1912 Belgian general election

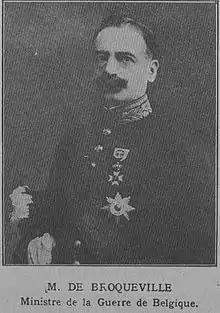
Charles de Broqueville

Catholics had formed the government continuously since 1884. Minister Schollaert had drafted a controversial education law, because of which he was forced to resign in June 1911. He was succeeded by a government led by Charles de Broqueville. The education law was intended to financially equalise public and private education, which was opposed by liberals and socialists as it benefited private (Catholic) schools. Both opposition parties, united against Catholics, were expected to win the elections. King Albert I was preparing to switch to a progressive government headed by liberal Paul Hymans. However, the elections unexpectedly increased the majority of the Catholic Party, which won 101 of the 186 seats in the Chamber of Representatives and 54 of the 93 seats in the Senate. Consequently, the incumbent Catholic government headed by Charles de Broqueville continued after the elections.